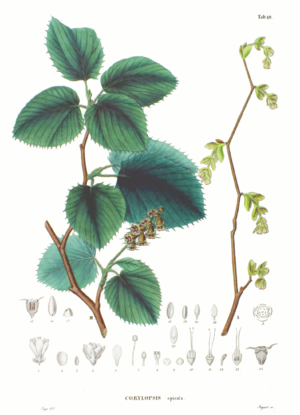
Disanthus cercidifolius est une espèce de plantes de la famille des Hamamelidaceae. C'est la seule espèce du genre monotypique Disanthus.
Sinowilsonia est un genre monospécifique de la famille des Hamamélidacées, endémique de Chine. Son unique espèce est Sinowilsonia henryi.
Hamamelis virginiana est une espèce de la famille des Hamamelidaceae. C'est la seule espèce du genre Hamamelis qui se rencontre à travers l’Amérique du Nord, depuis la Nouvelle-Écosse jusqu'au Wisconsin au Nord et depuis la Floride septentrionale jusqu'au Texas au Sud.
Fothergilla est un genre composé de deux ou trois espèces de plantes à fleurs de la famille des Hamamelidaceae, originaire du sud-est des États-Unis.